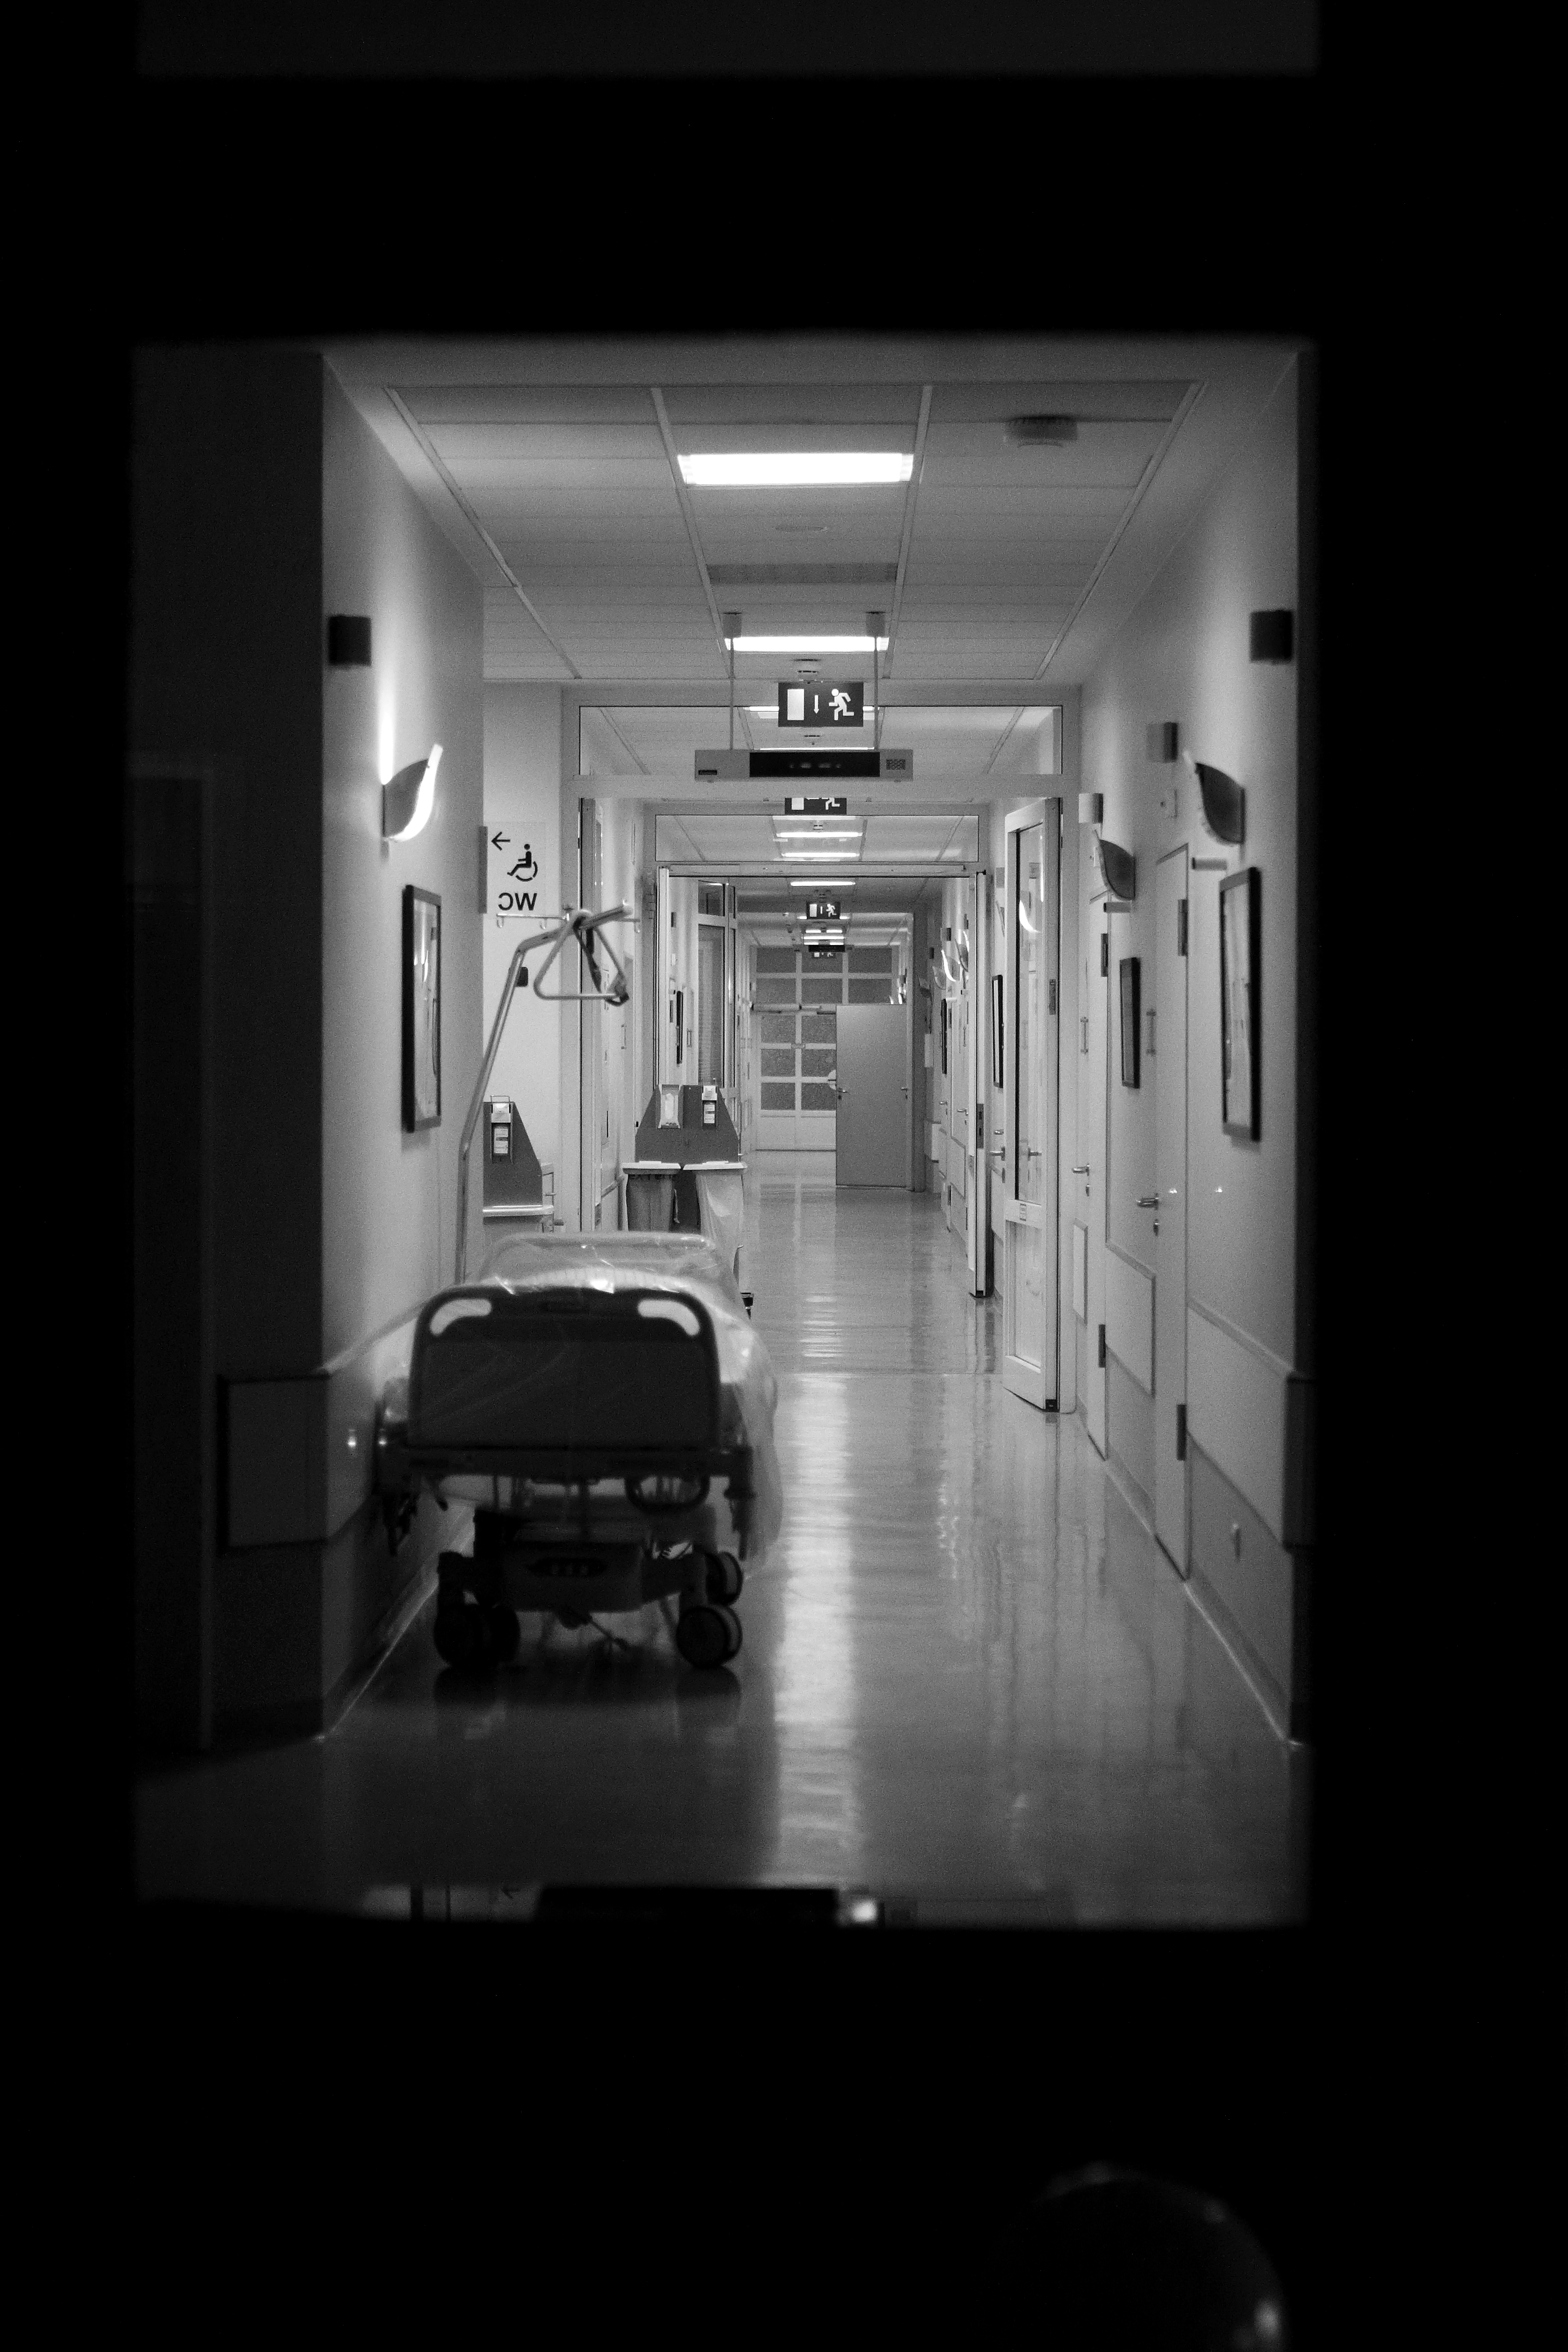
light, black and white, white, photography, darkness, black, monochrome, bw, blackandwhite, blackwhite, germany, alemania, allemagne, hospital, sw, schwarzweiss, schwarzweis, image, frankfurtmain, frankfurtammain, frankfurtam, frankfurtamain, germania, hesse, hassia, hessen, frankfurt, schwarzweissfotografie, schwarzweisfotografie, krankenhaus, klinik, monochrome photography, film noir